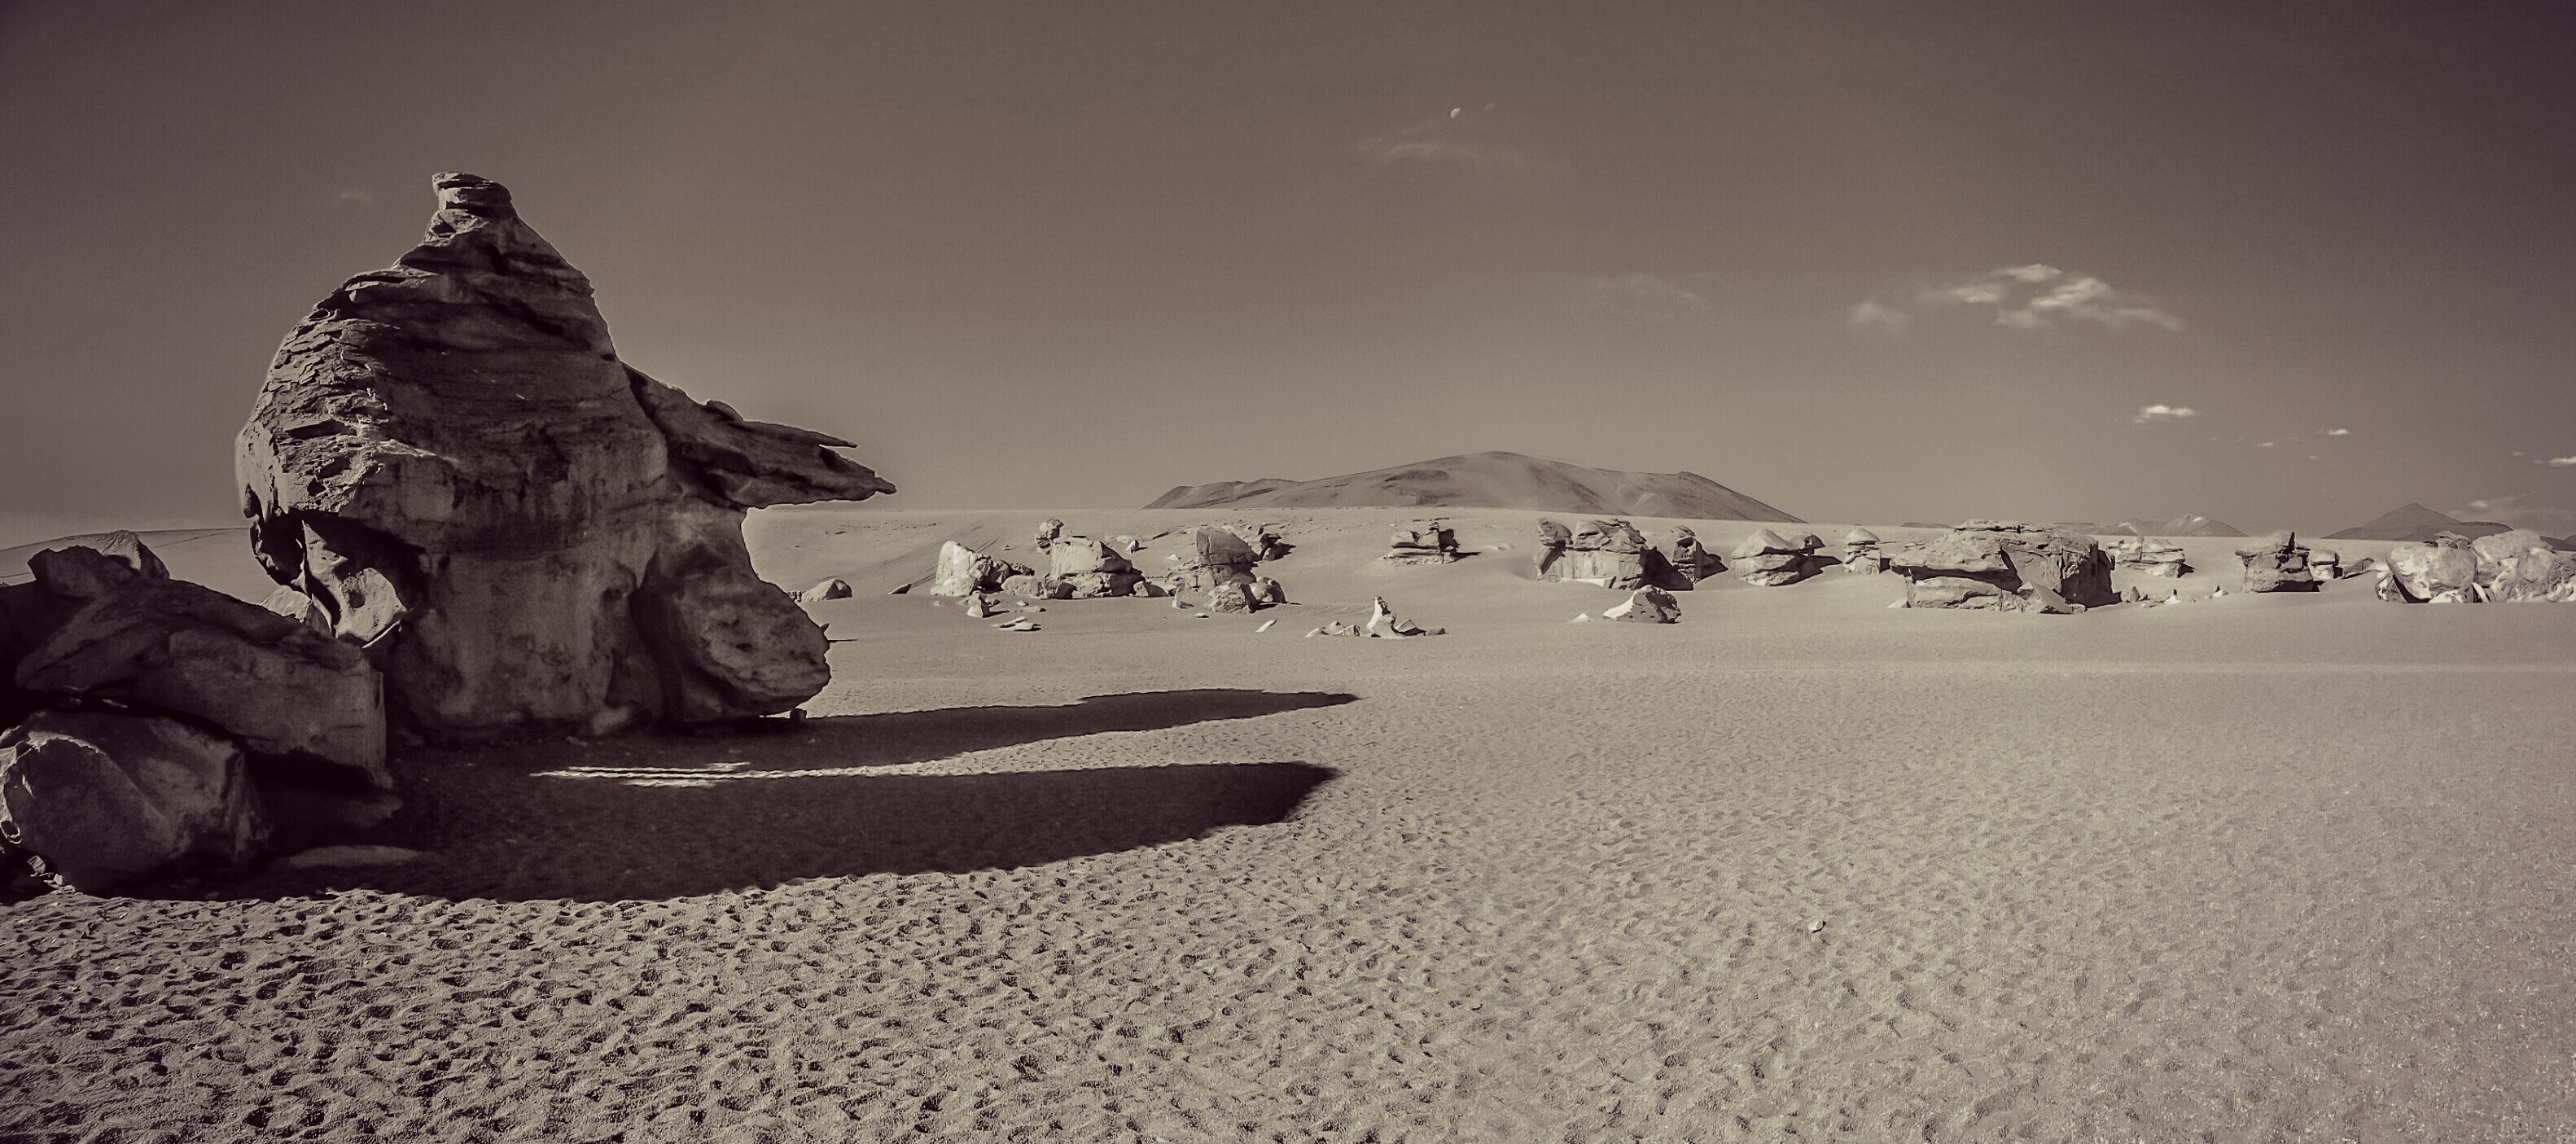
landscape, sea, sand, rock, snow, winter, desert, bolivia, siloli